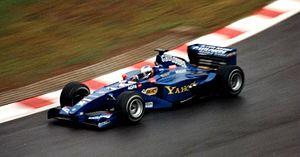
Nick Heidfeld, né le 10 mai 1977 à Mönchengladbach, est un pilote automobile allemand. De 2000 à 2011, il participe à 183 Grands Prix de Formule 1, pour treize podiums inscrits.
La Prost AP03 est une monoplace de Formule 1, conçue par les ingénieurs Alan Jenkins et Loïc Bigois, engagée par l'écurie française Prost Grand Prix en championnat du monde de Formule 1 2000. Pilotée par le Français Jean Alesi, qui a disputé ses deux précédentes saisons chez Sauber et l'Allemand Nick Heidfeld, champion 1999 du championnat intercontinental de Formule 3000, elle a eu comme pilote essayeur le Français Stéphane Sarrazin, lequel avait auparavant disputé un Grand Prix en 1999 au sein de la Scuderia Minardi.